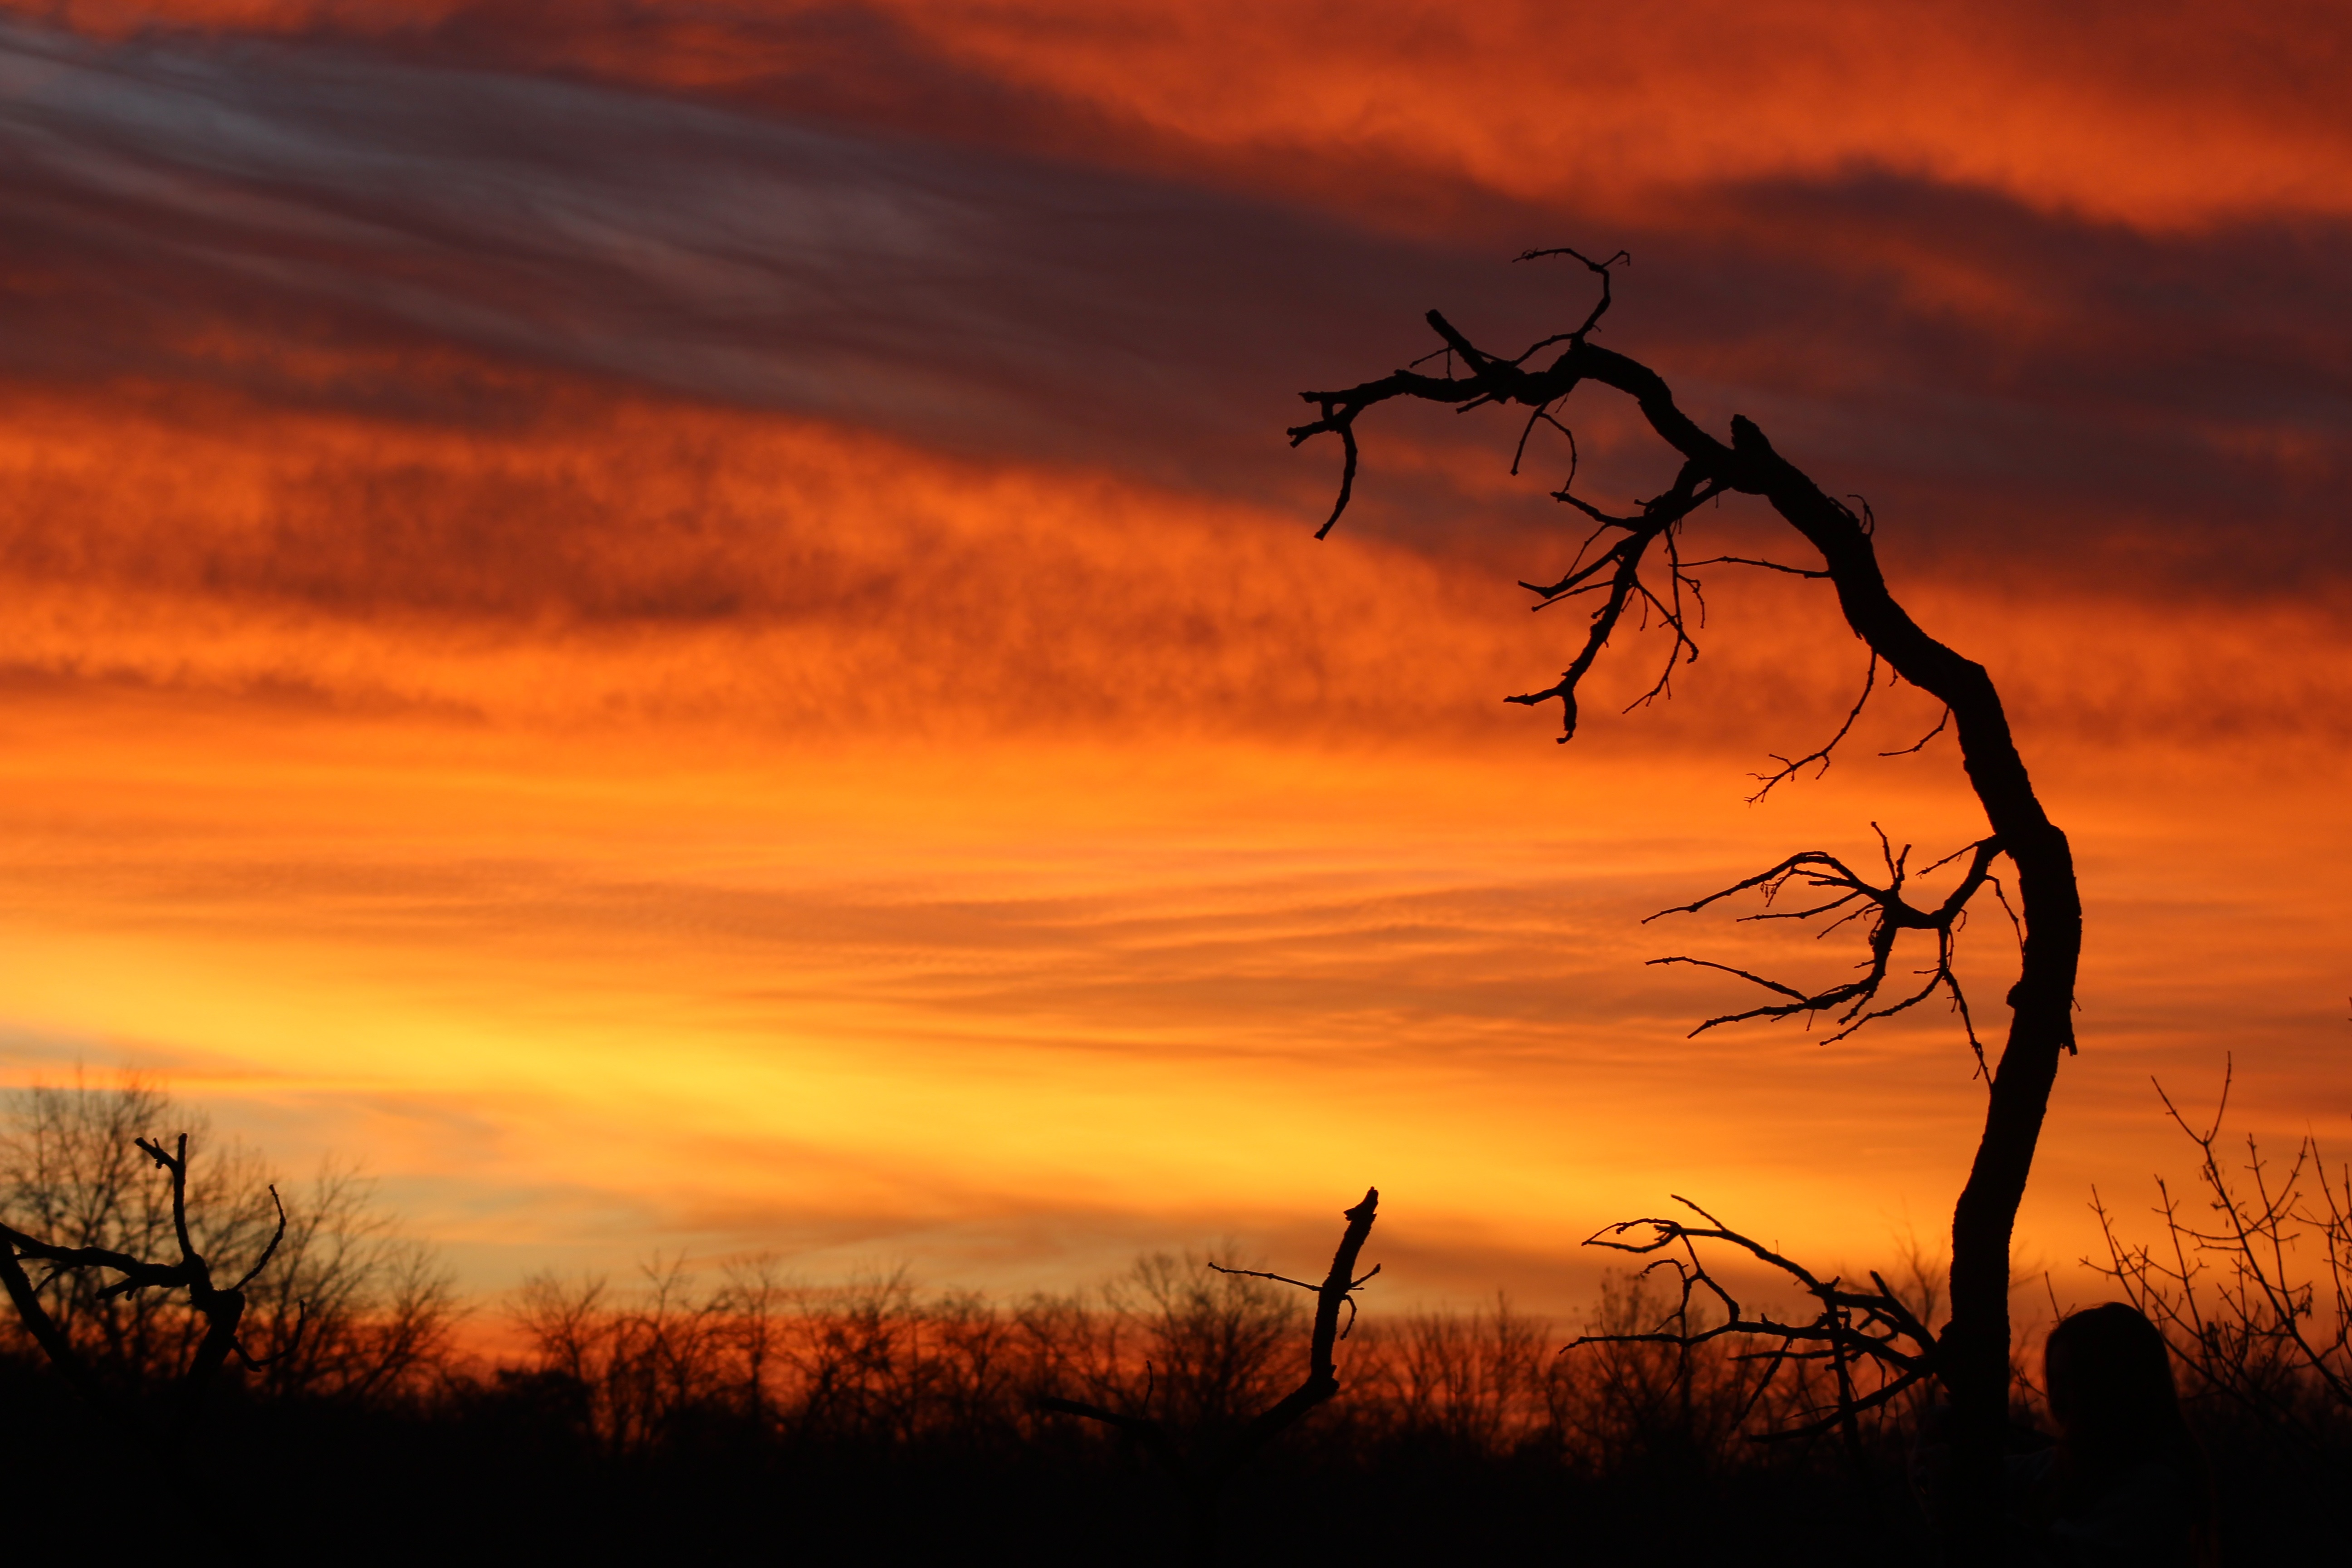
tree, nature, horizon, branch, cloud, sunrise, sunset, field, prairie, sunlight, morning, dawn, dusk, evening, savanna, plain, grassland, afterglow, atmospheric phenomenon, red sky at morning